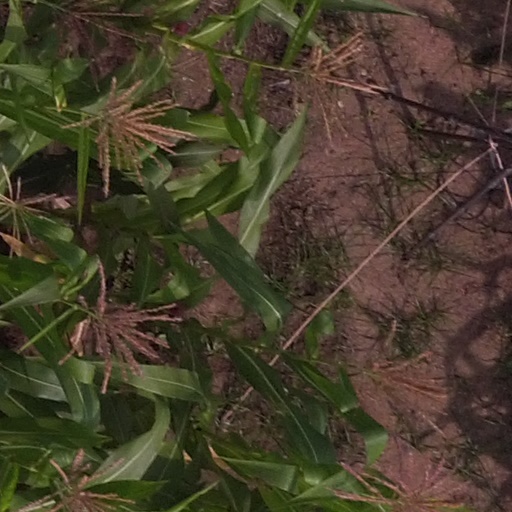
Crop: maize; corn